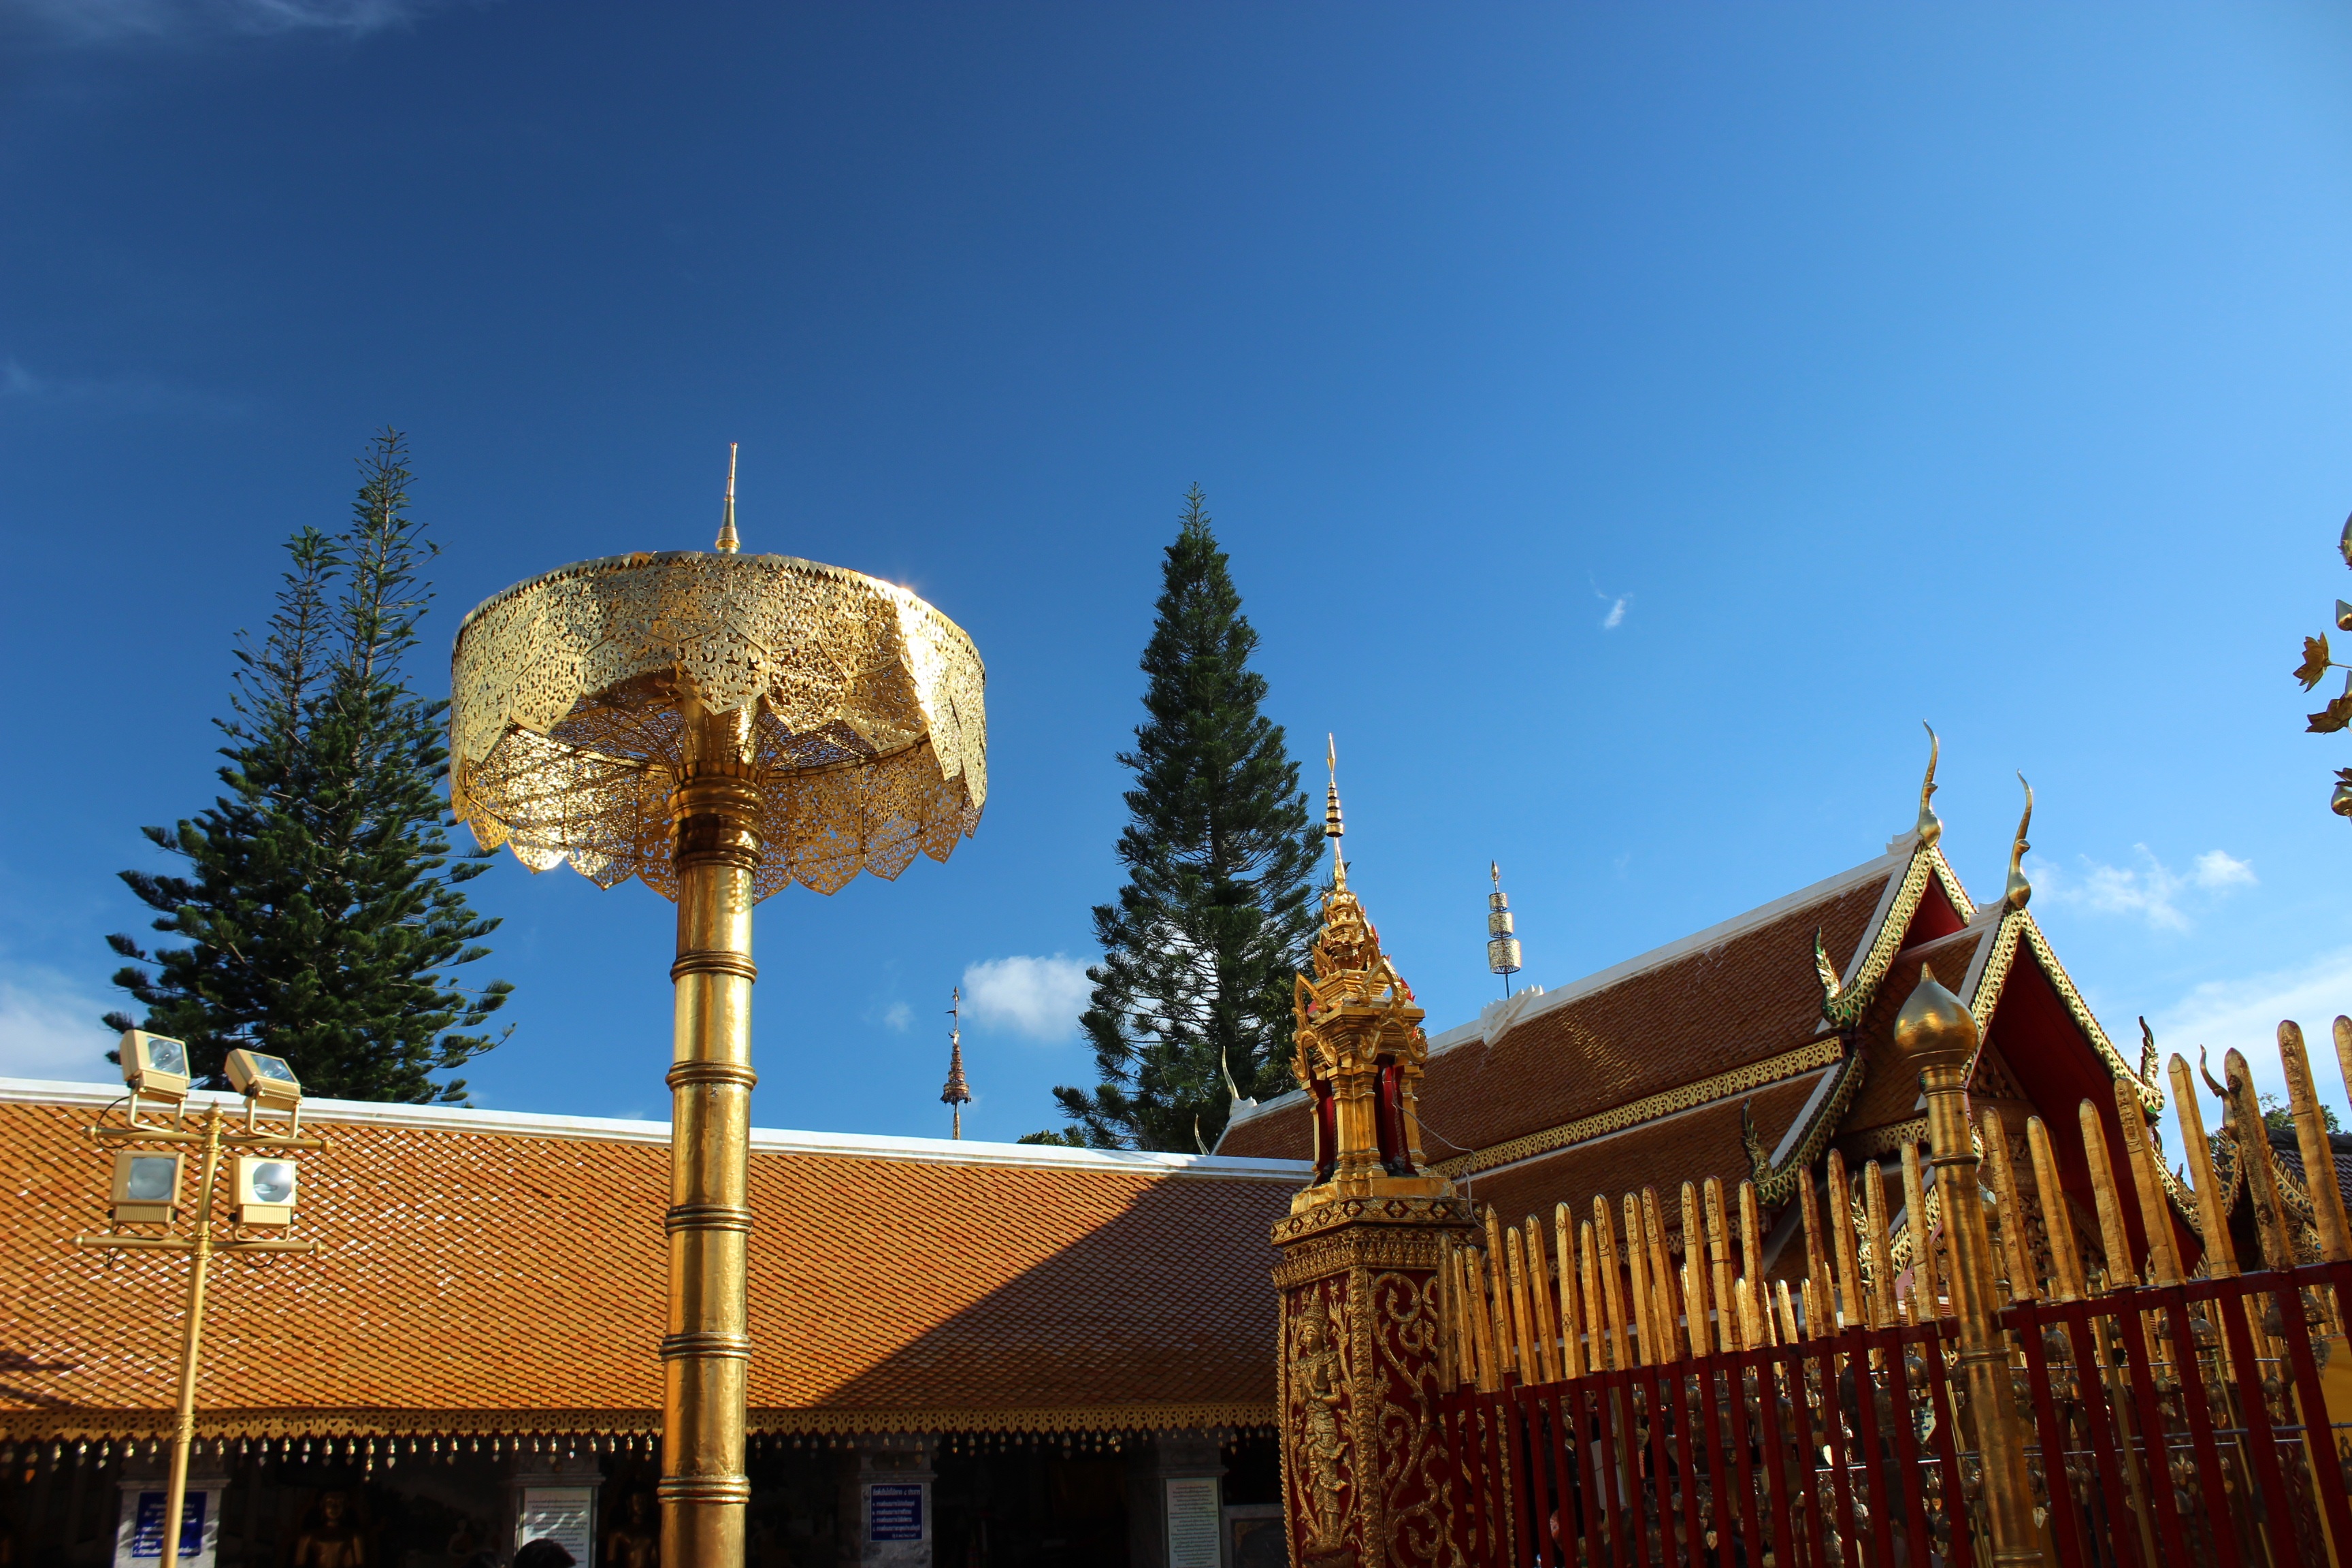
sky, landmark, blue, place of worship, resort, suthep, doi suthep temple